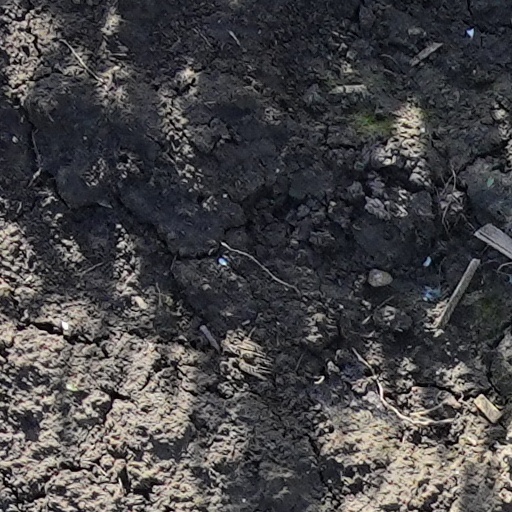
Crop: wheat